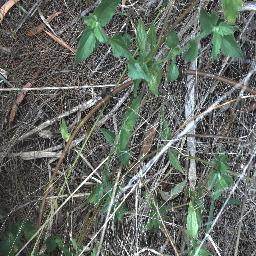
Label: siam_weed